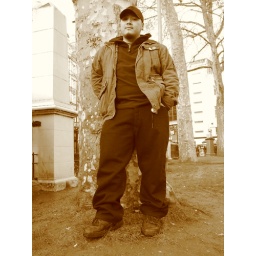
think better in black n' white